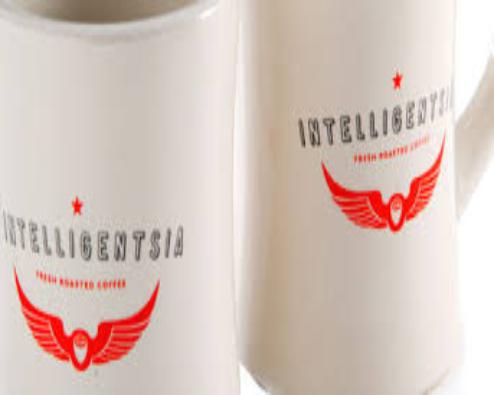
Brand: Intelligentsia Coffee & Tea
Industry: Food